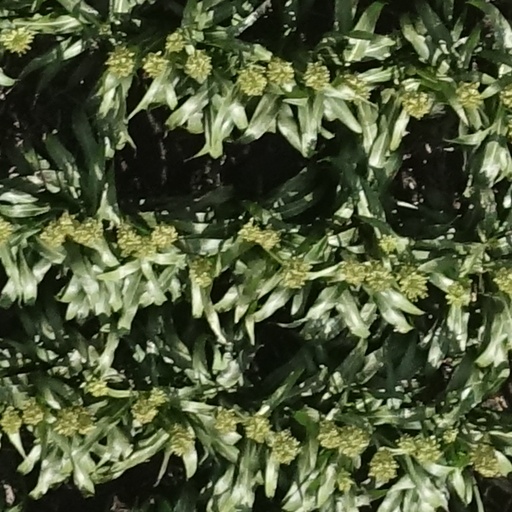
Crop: sorghum